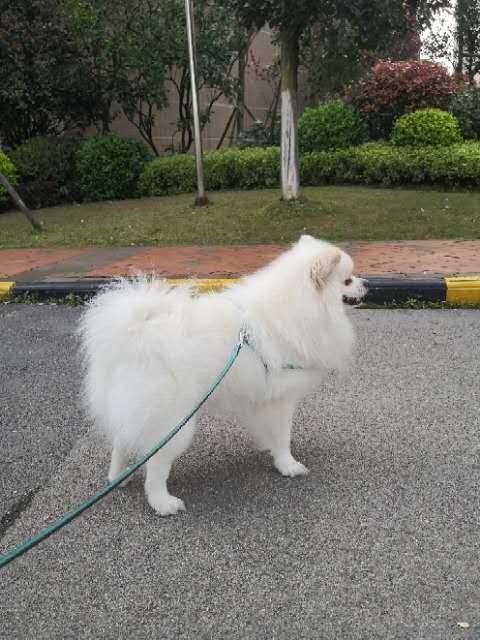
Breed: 1936-n000005-Pomeranian